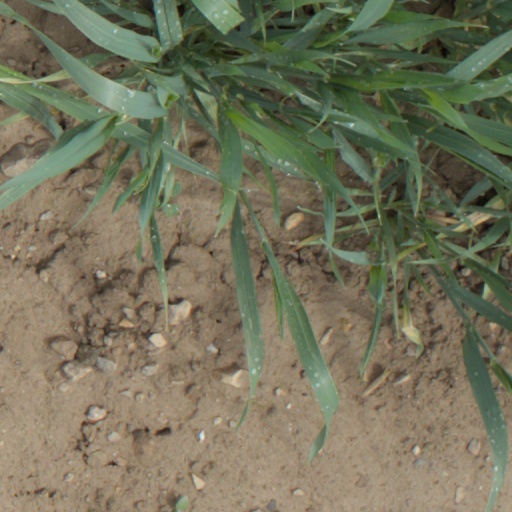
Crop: wheat